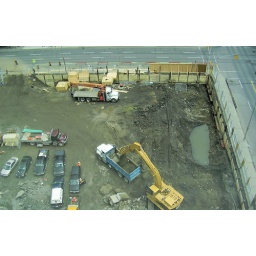
goes up, excavation continues, and note the lovely green spill by the truck at the top.